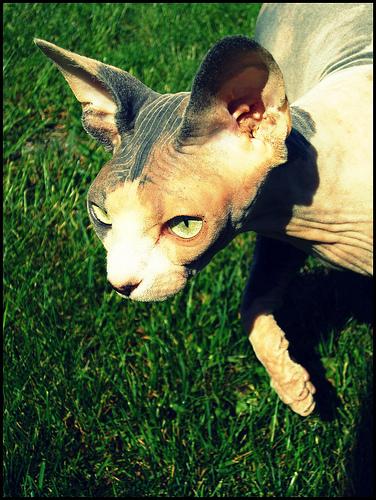
Breed: Sphynx